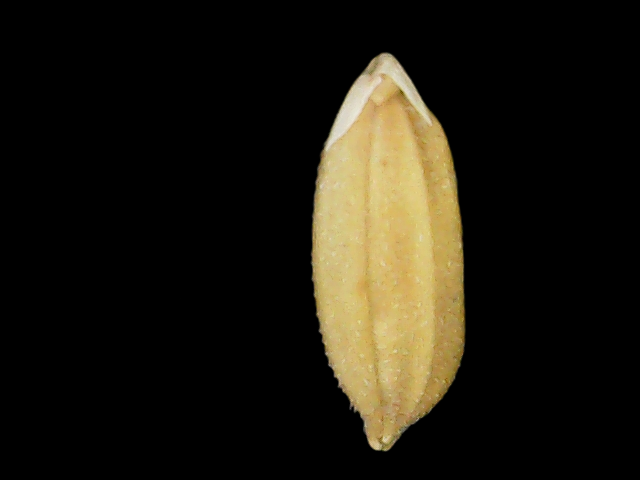
Rice variety: Binadhan10